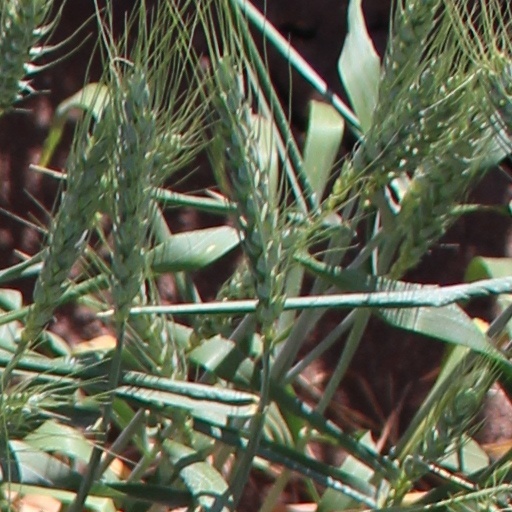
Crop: wheat